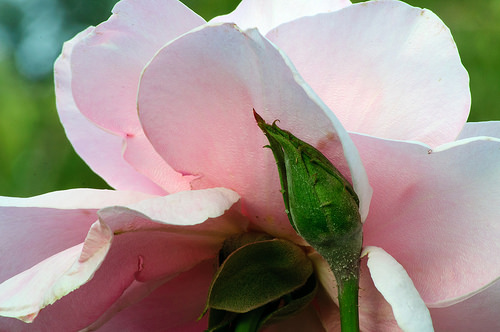
Flower: rose